Meir Meivar

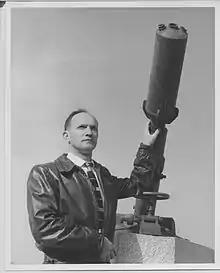
Meir Meivar, c. 1948

Meir Meivar (born Meir Meiberg; Safed, Mandatory Palestine, 1918 – Jerusalem, Israel, 2000), was the Haganah commander of the city of Safed during the 1948 Arab–Israeli War. Meivar was the mayor of Safed in 1965–1966.